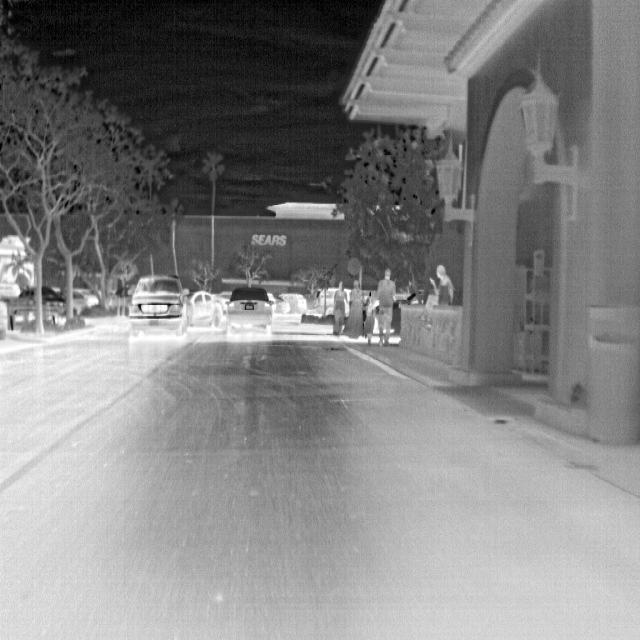
Detected objects:
label: person
label: person
label: person
label: person
label: person